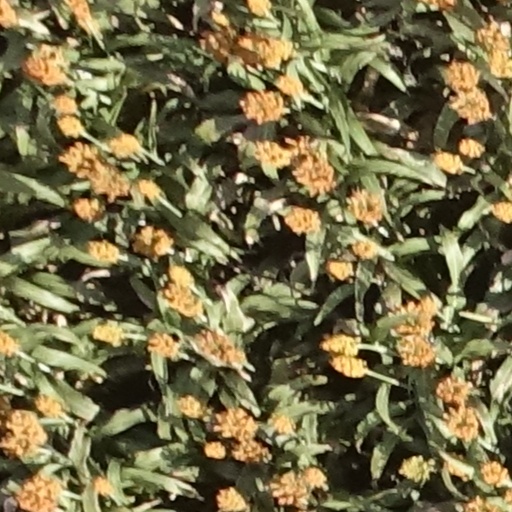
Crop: sorghum